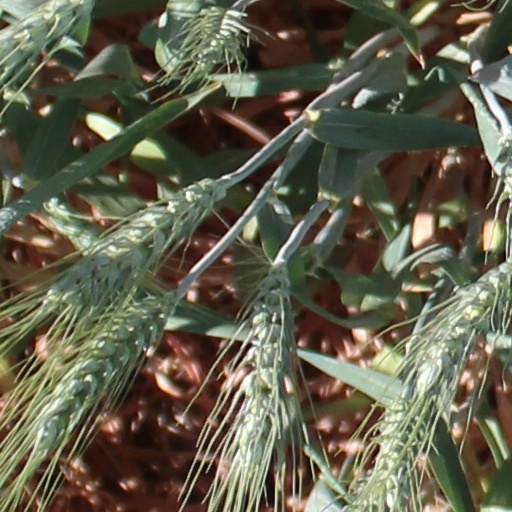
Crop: wheat